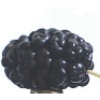
Label: mulberry